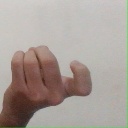
अक्षर: ज